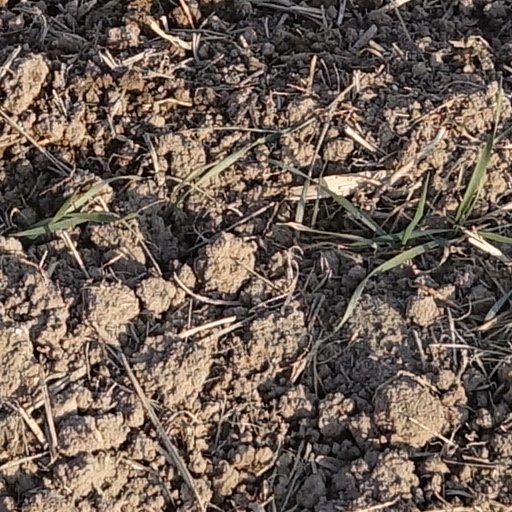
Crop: wheat